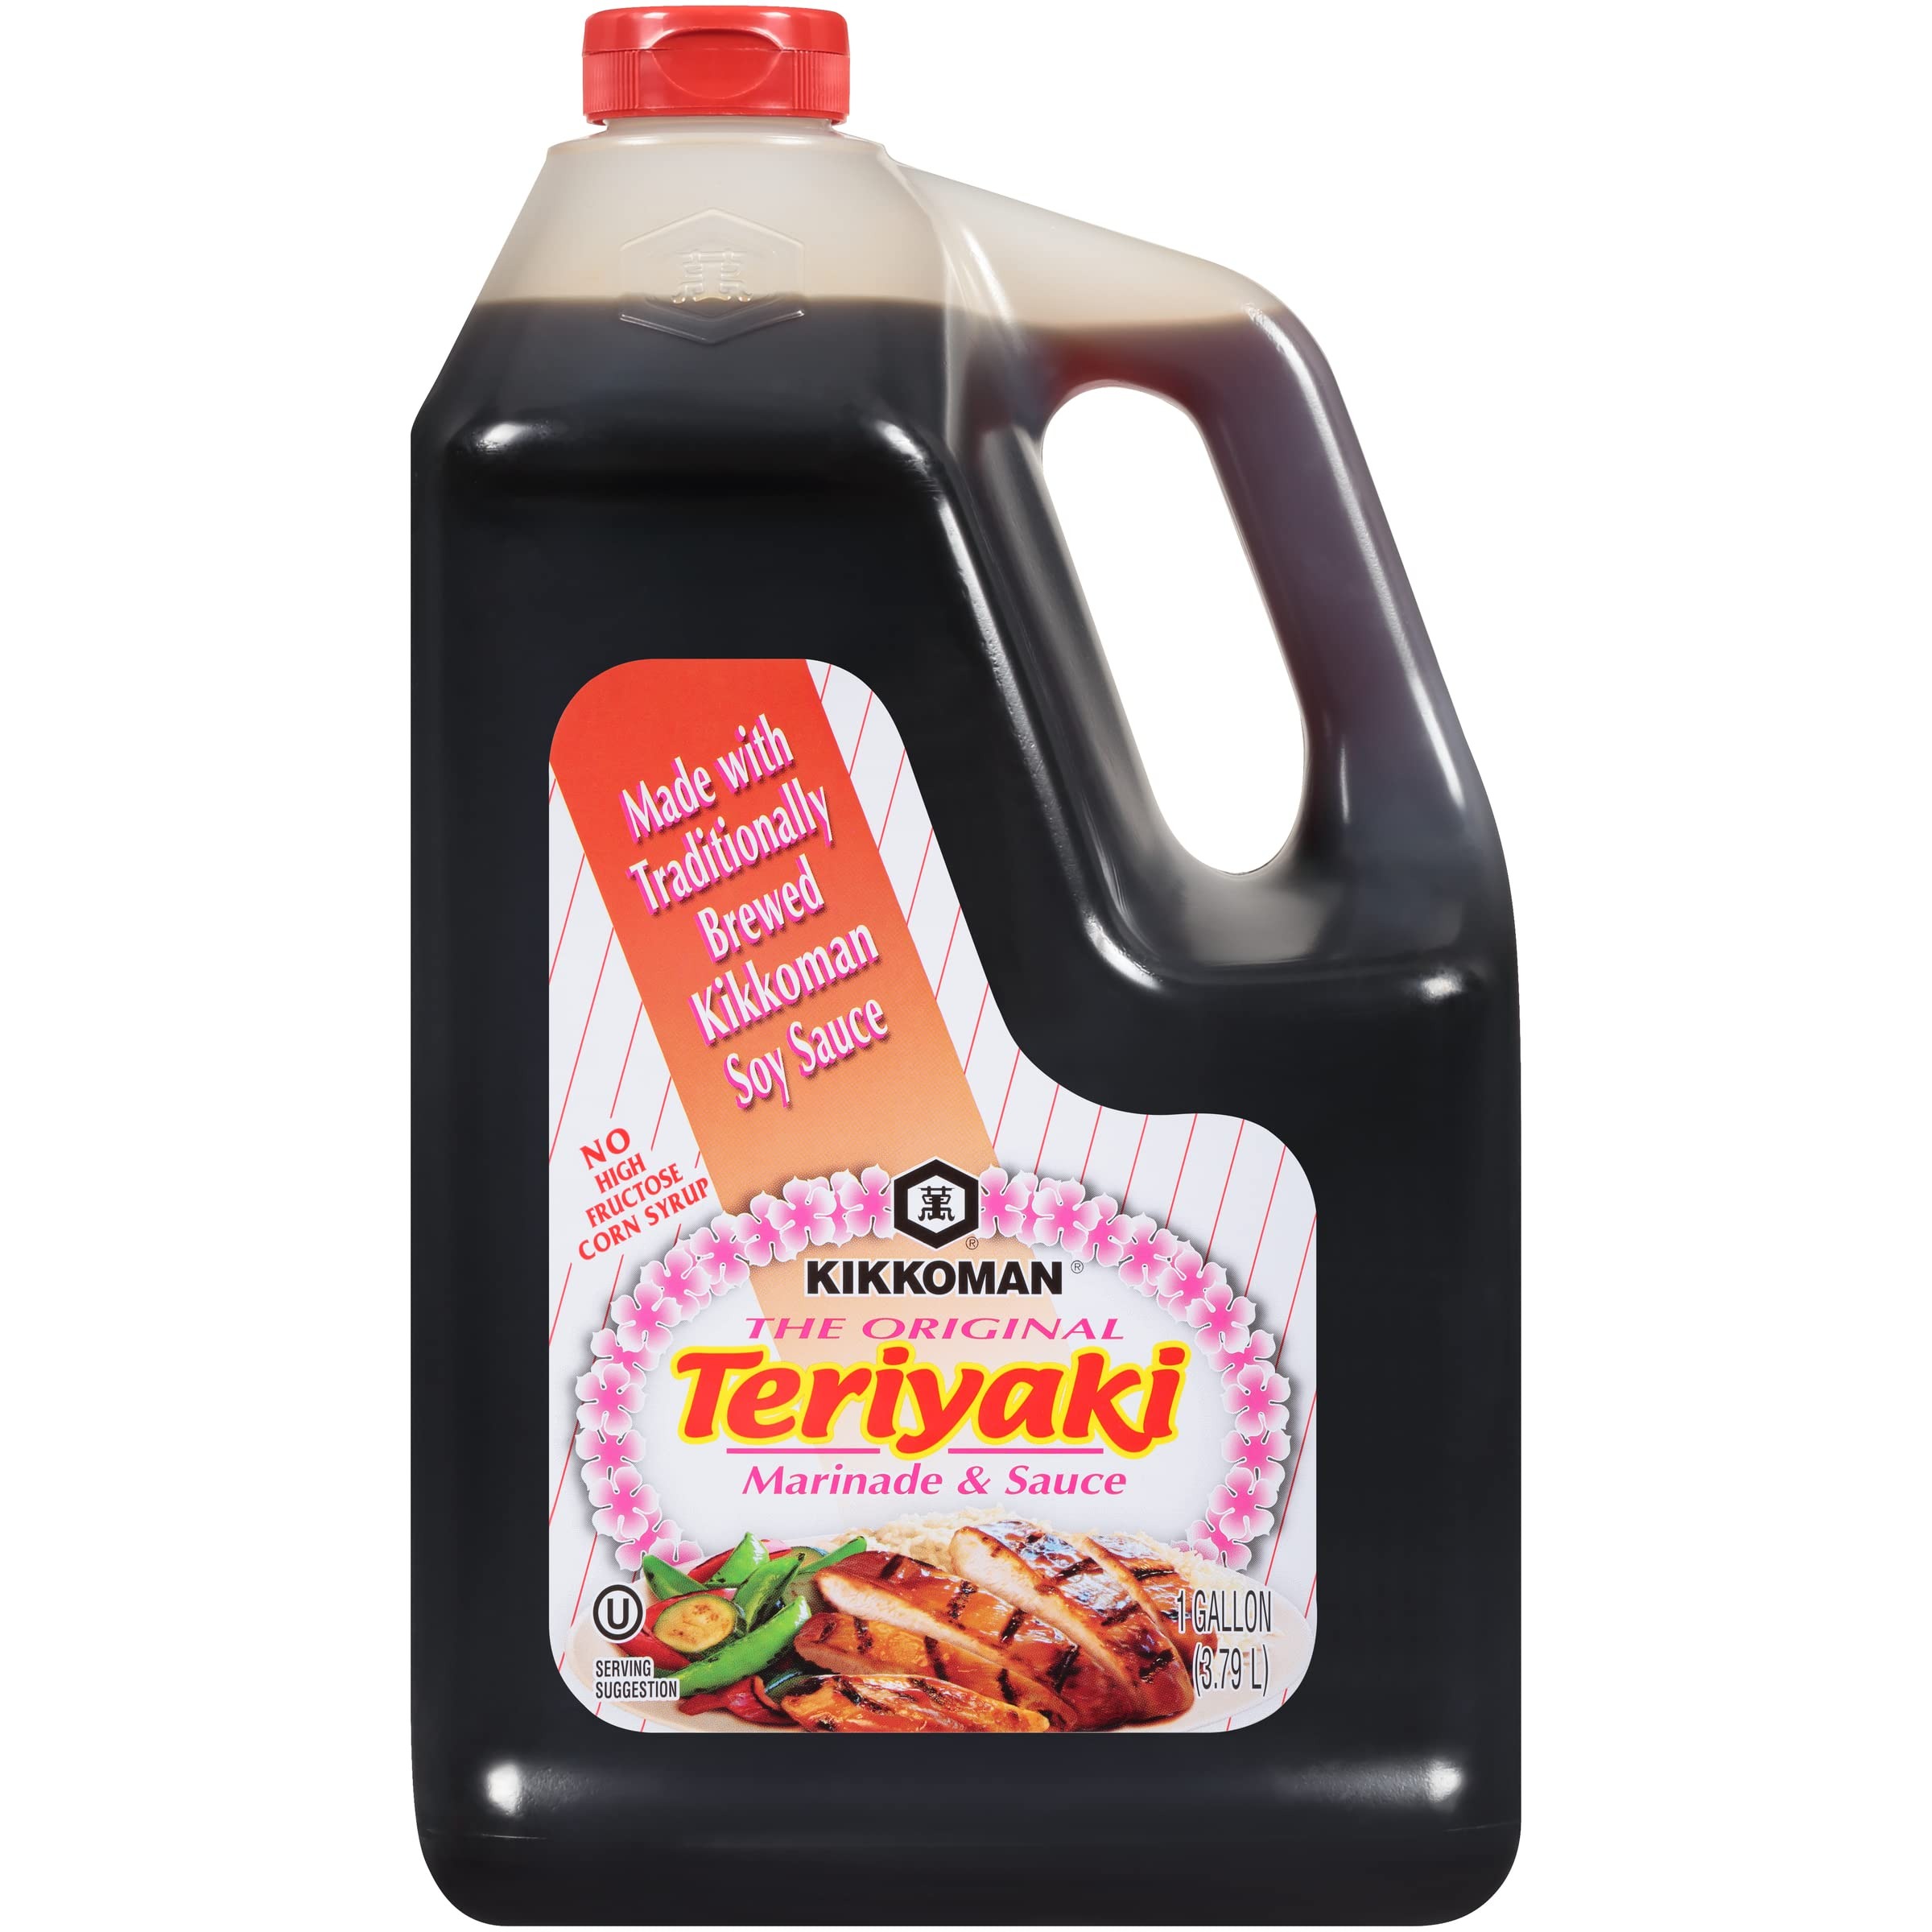
Item Name: Kikkoman Marinade and Sauce, Teriyaki, 128 Ounce
Bullet Point 1: The original teriyaki
Bullet Point 2: Made with naturally brewed Kikkoman soy sauce
Value: 128.0
Unit: Fl Oz

Price: 10.01